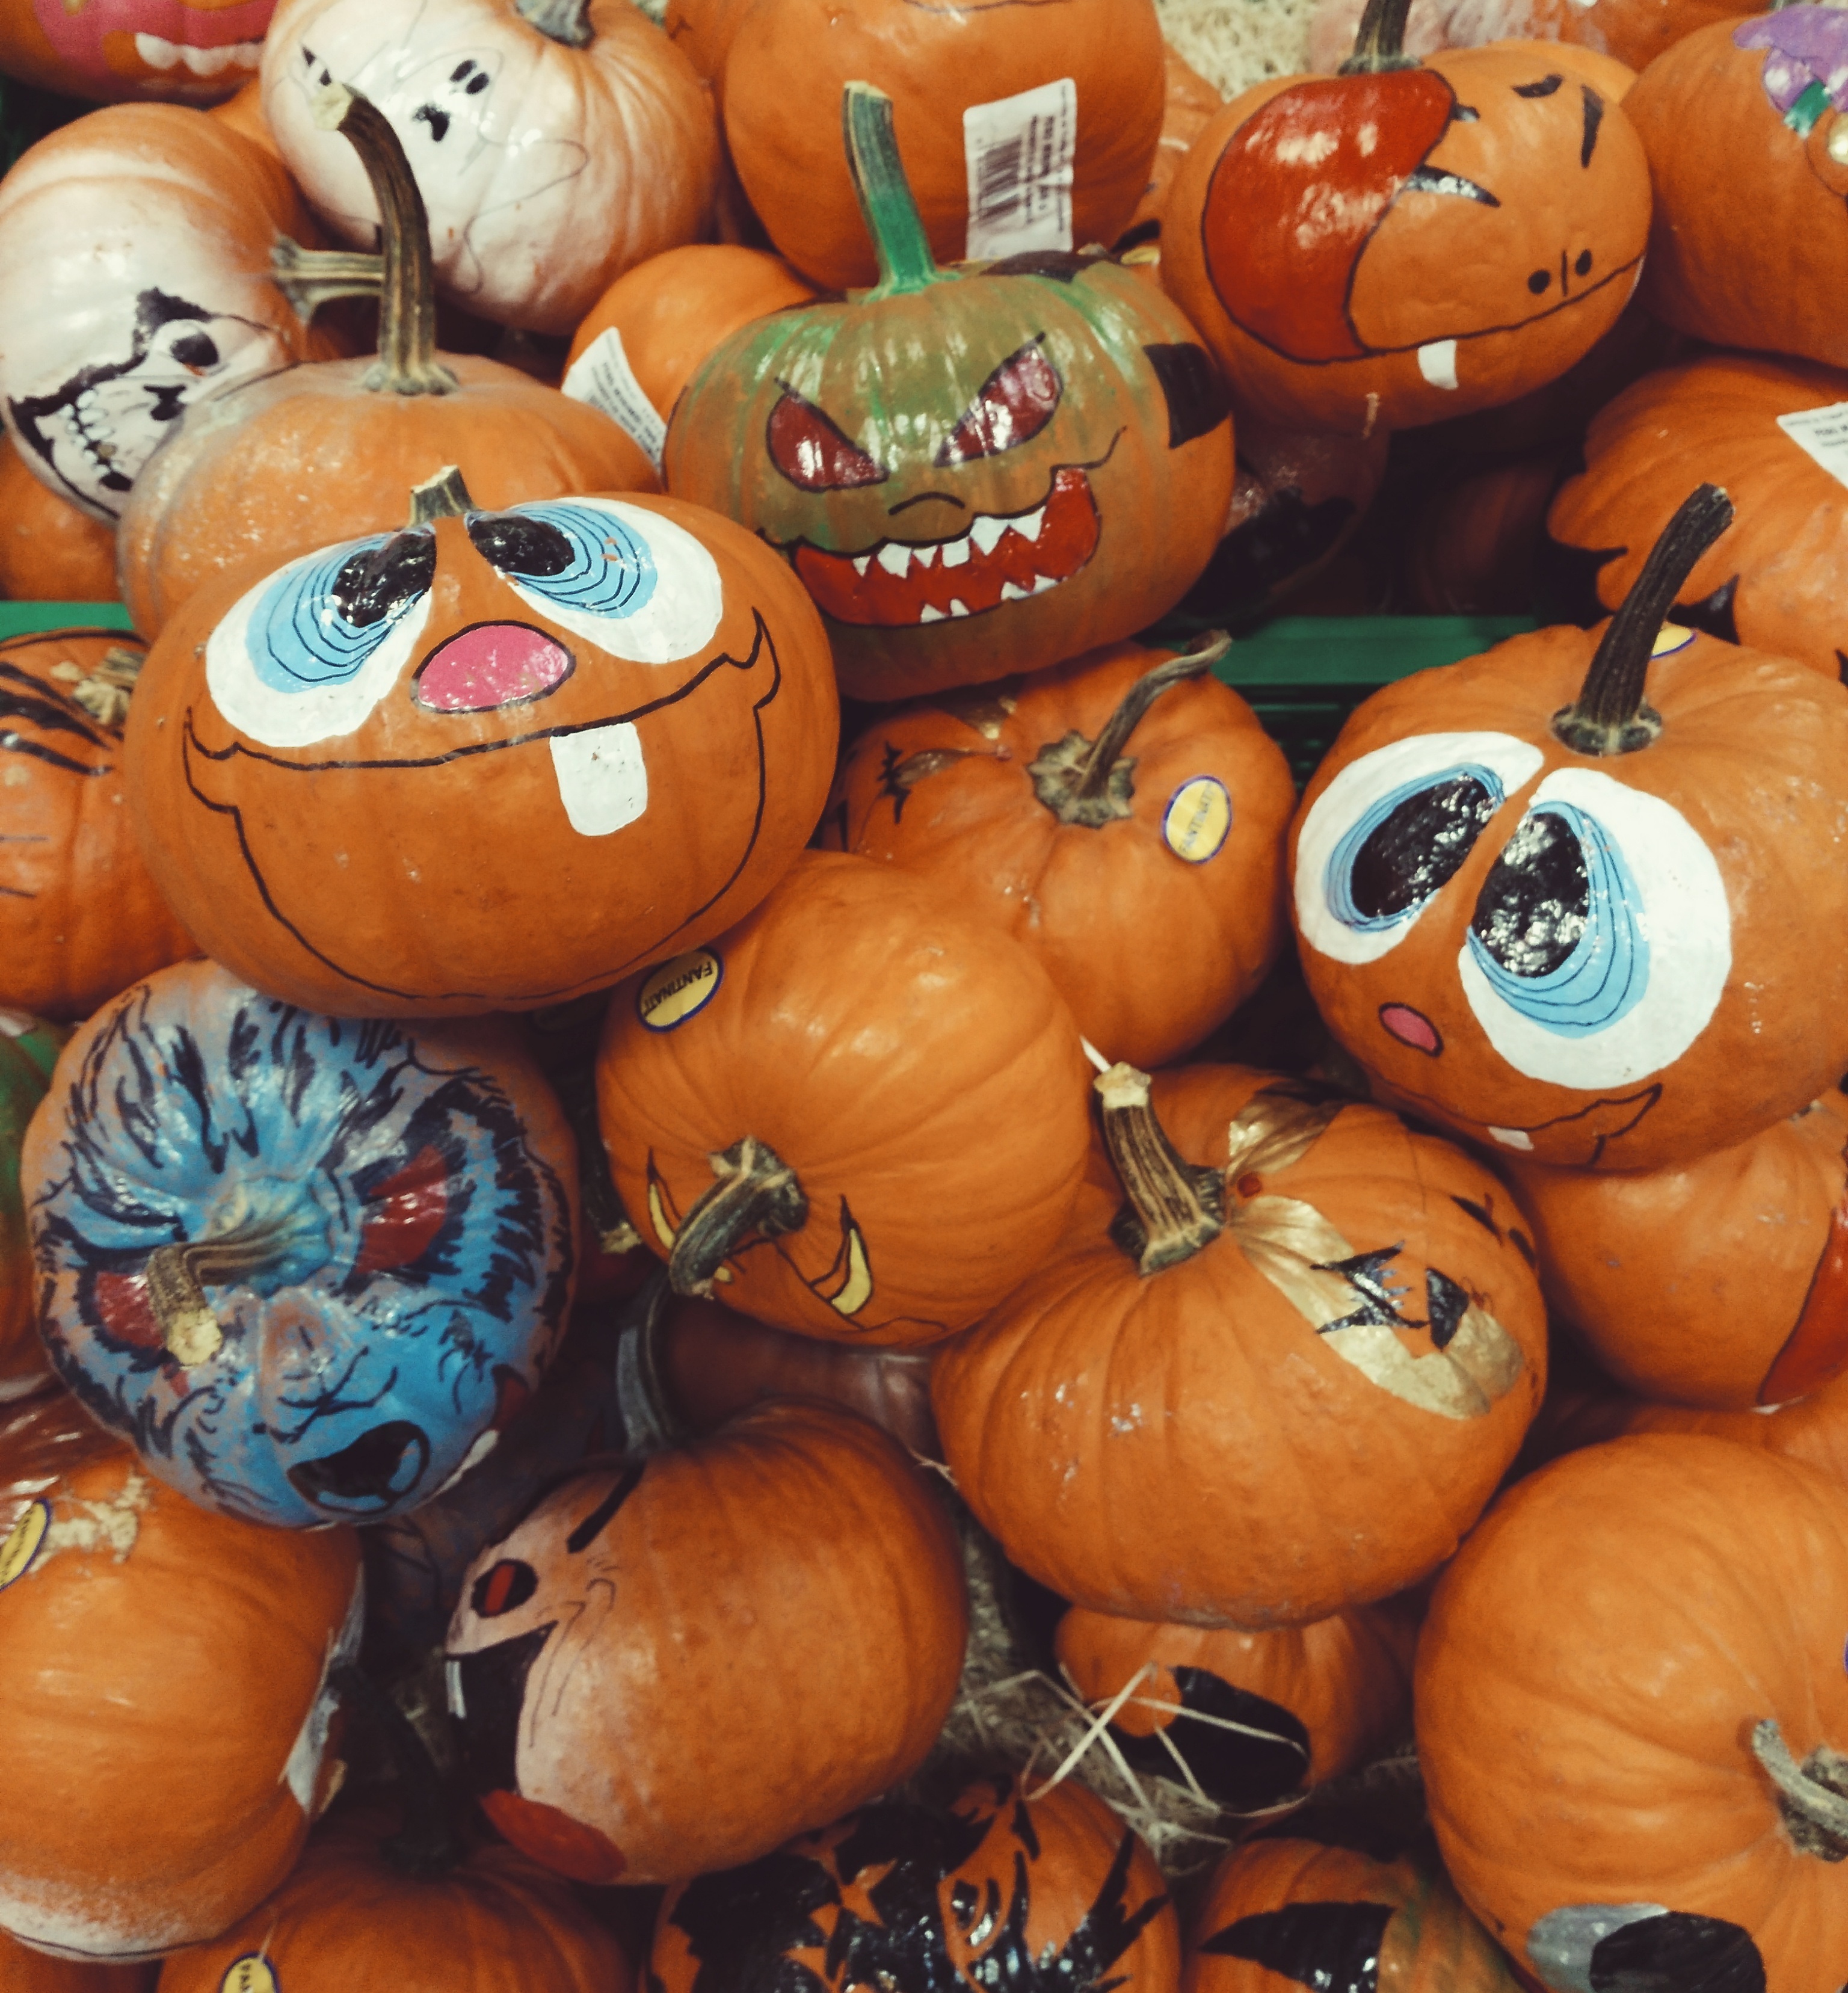
food, produce, pumpkin, gourd, calabaza, winter squash